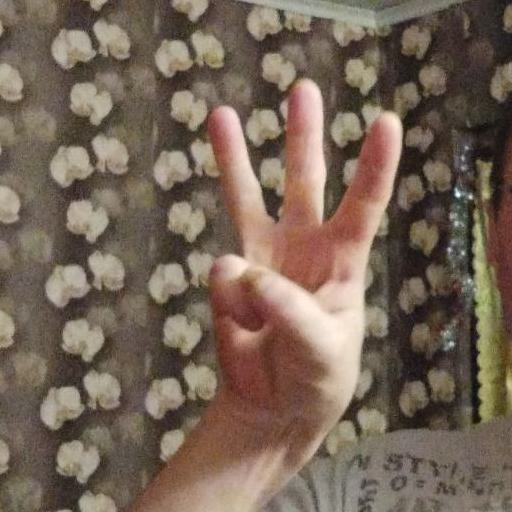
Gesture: three